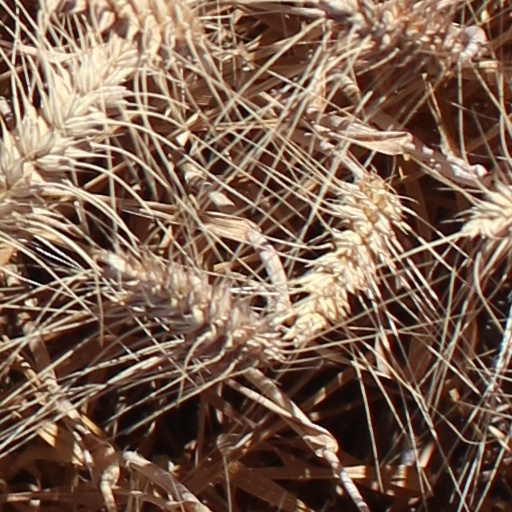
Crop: wheat